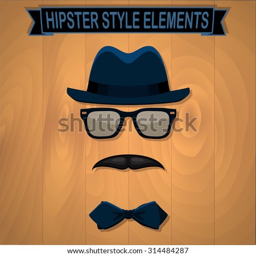
vintage style silhouette of hat , mustaches , glasses and a bow tie .